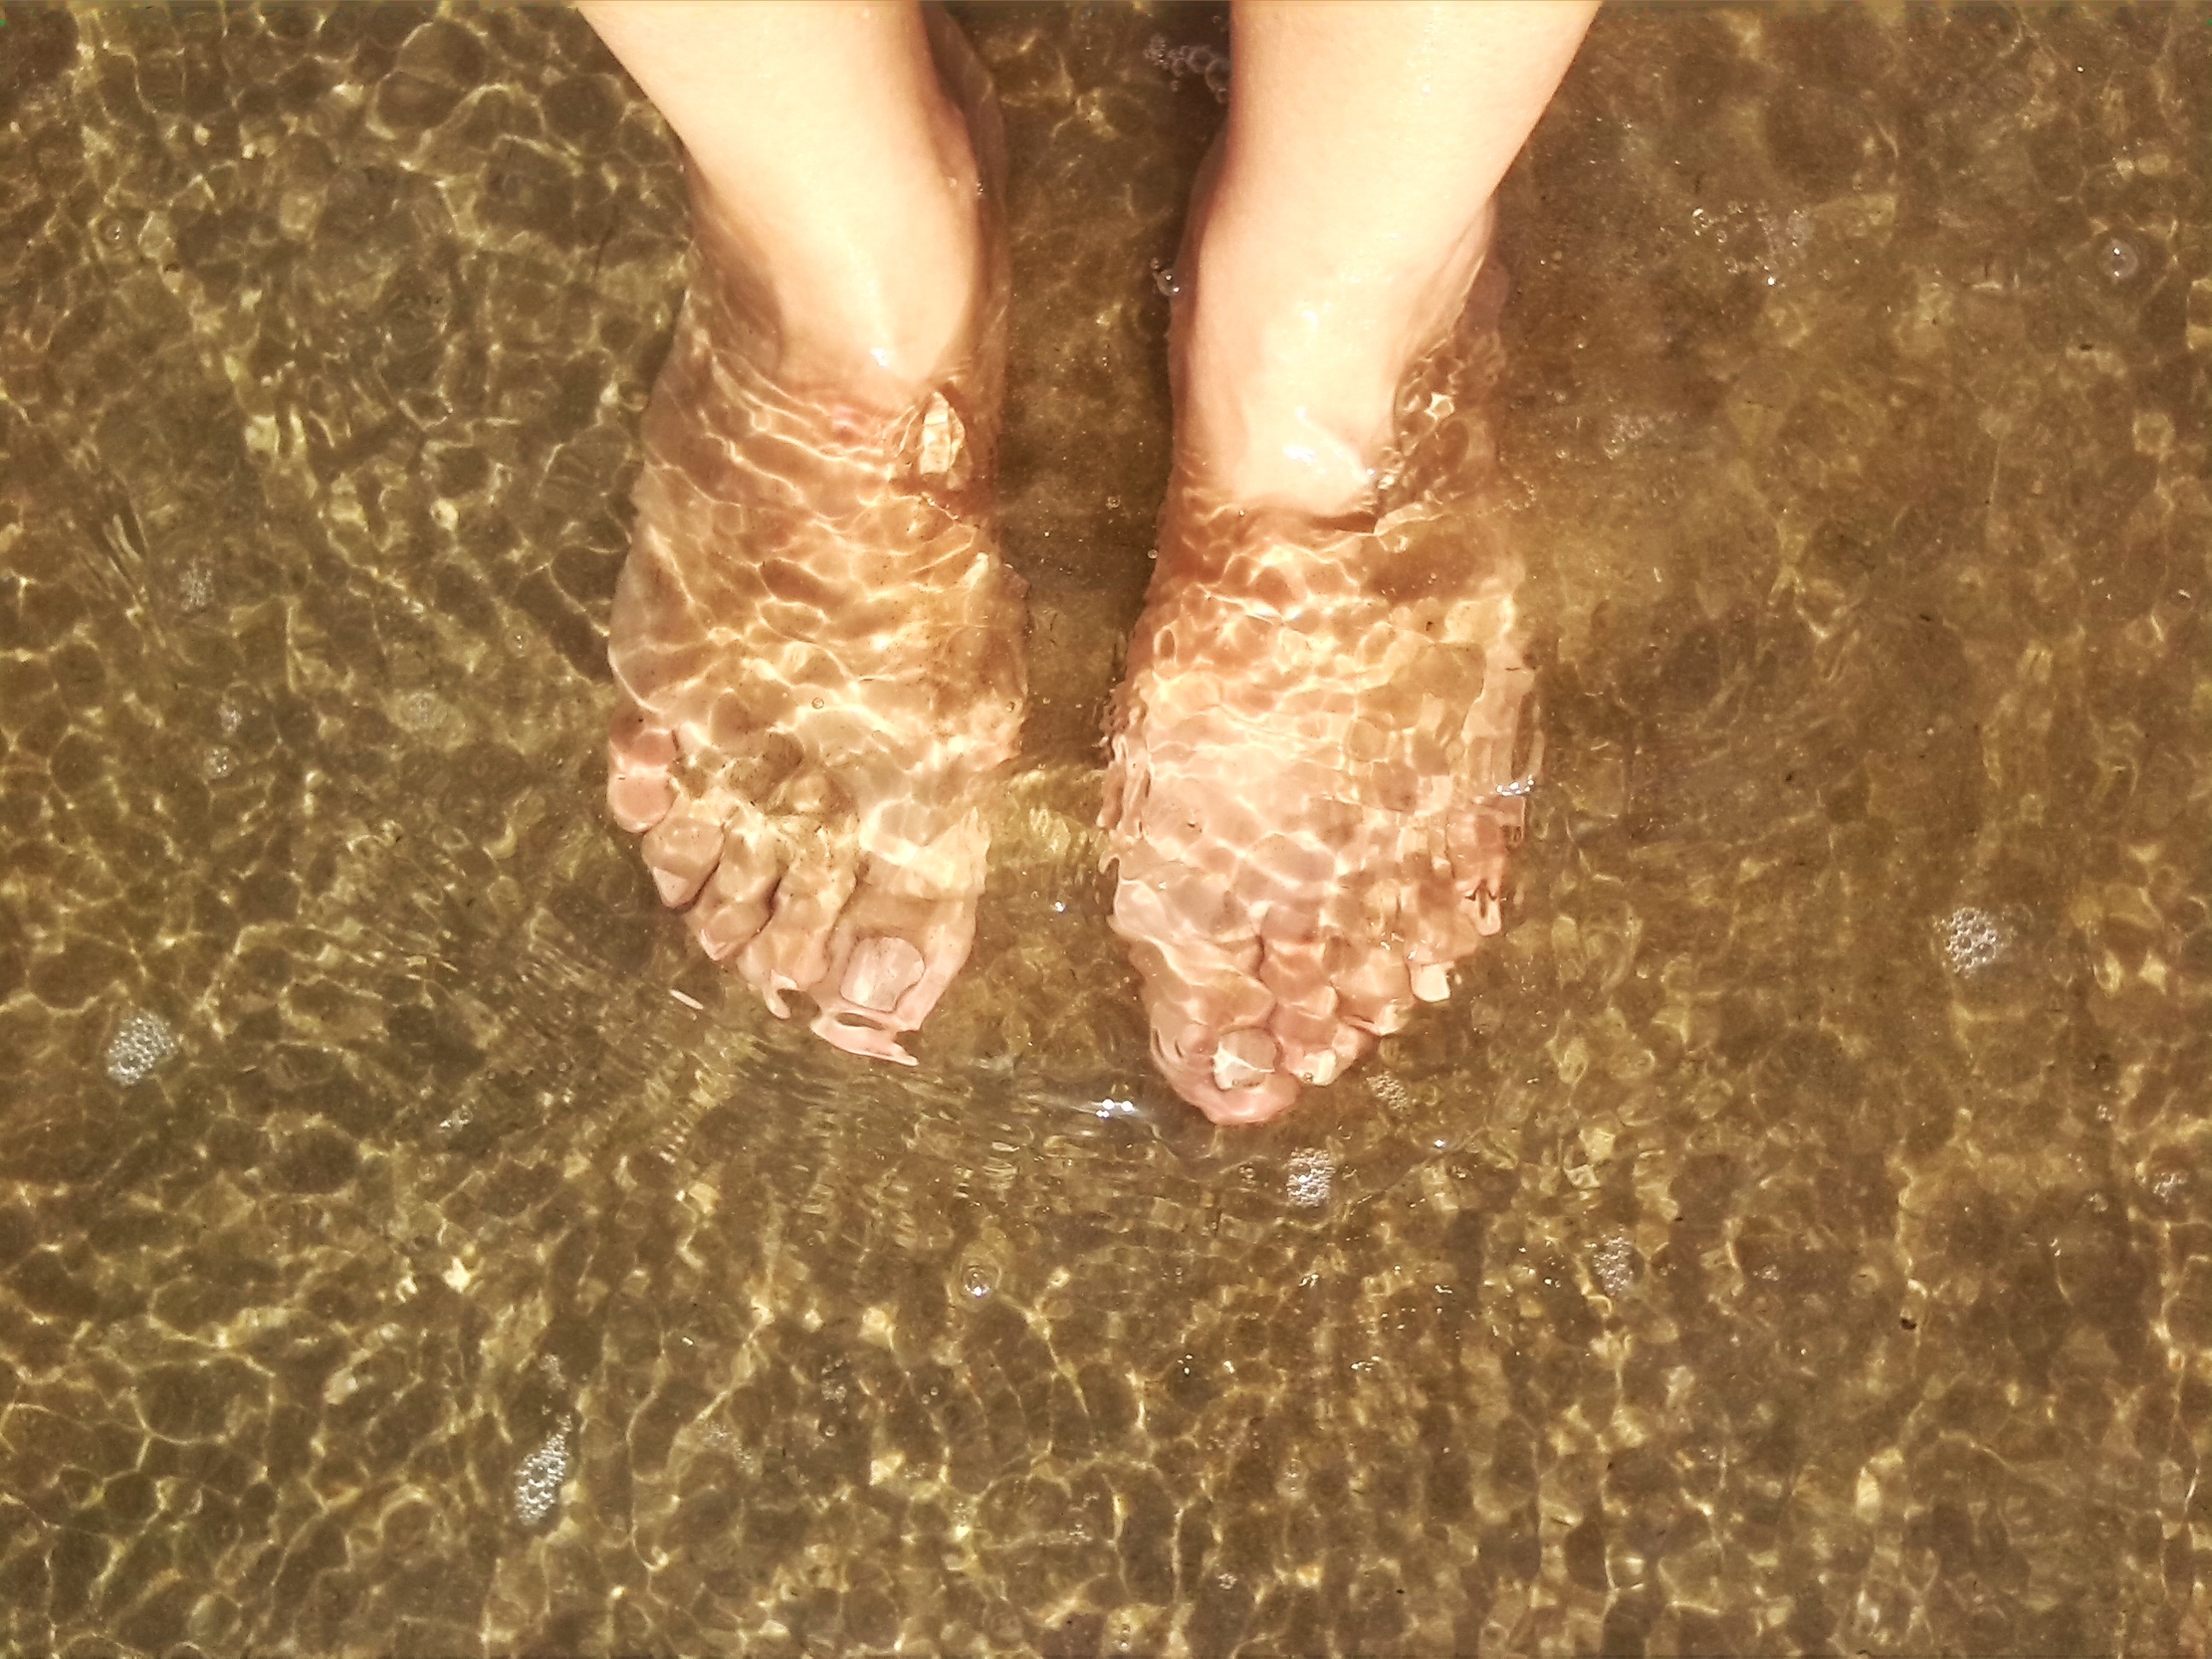
hand, beach, sea, sand, feet, leg, pattern, finger, fashion, human body, footwear, skin, organ, pleasure, sensuality, edge of the sea, sea water